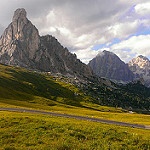
Label: mountain